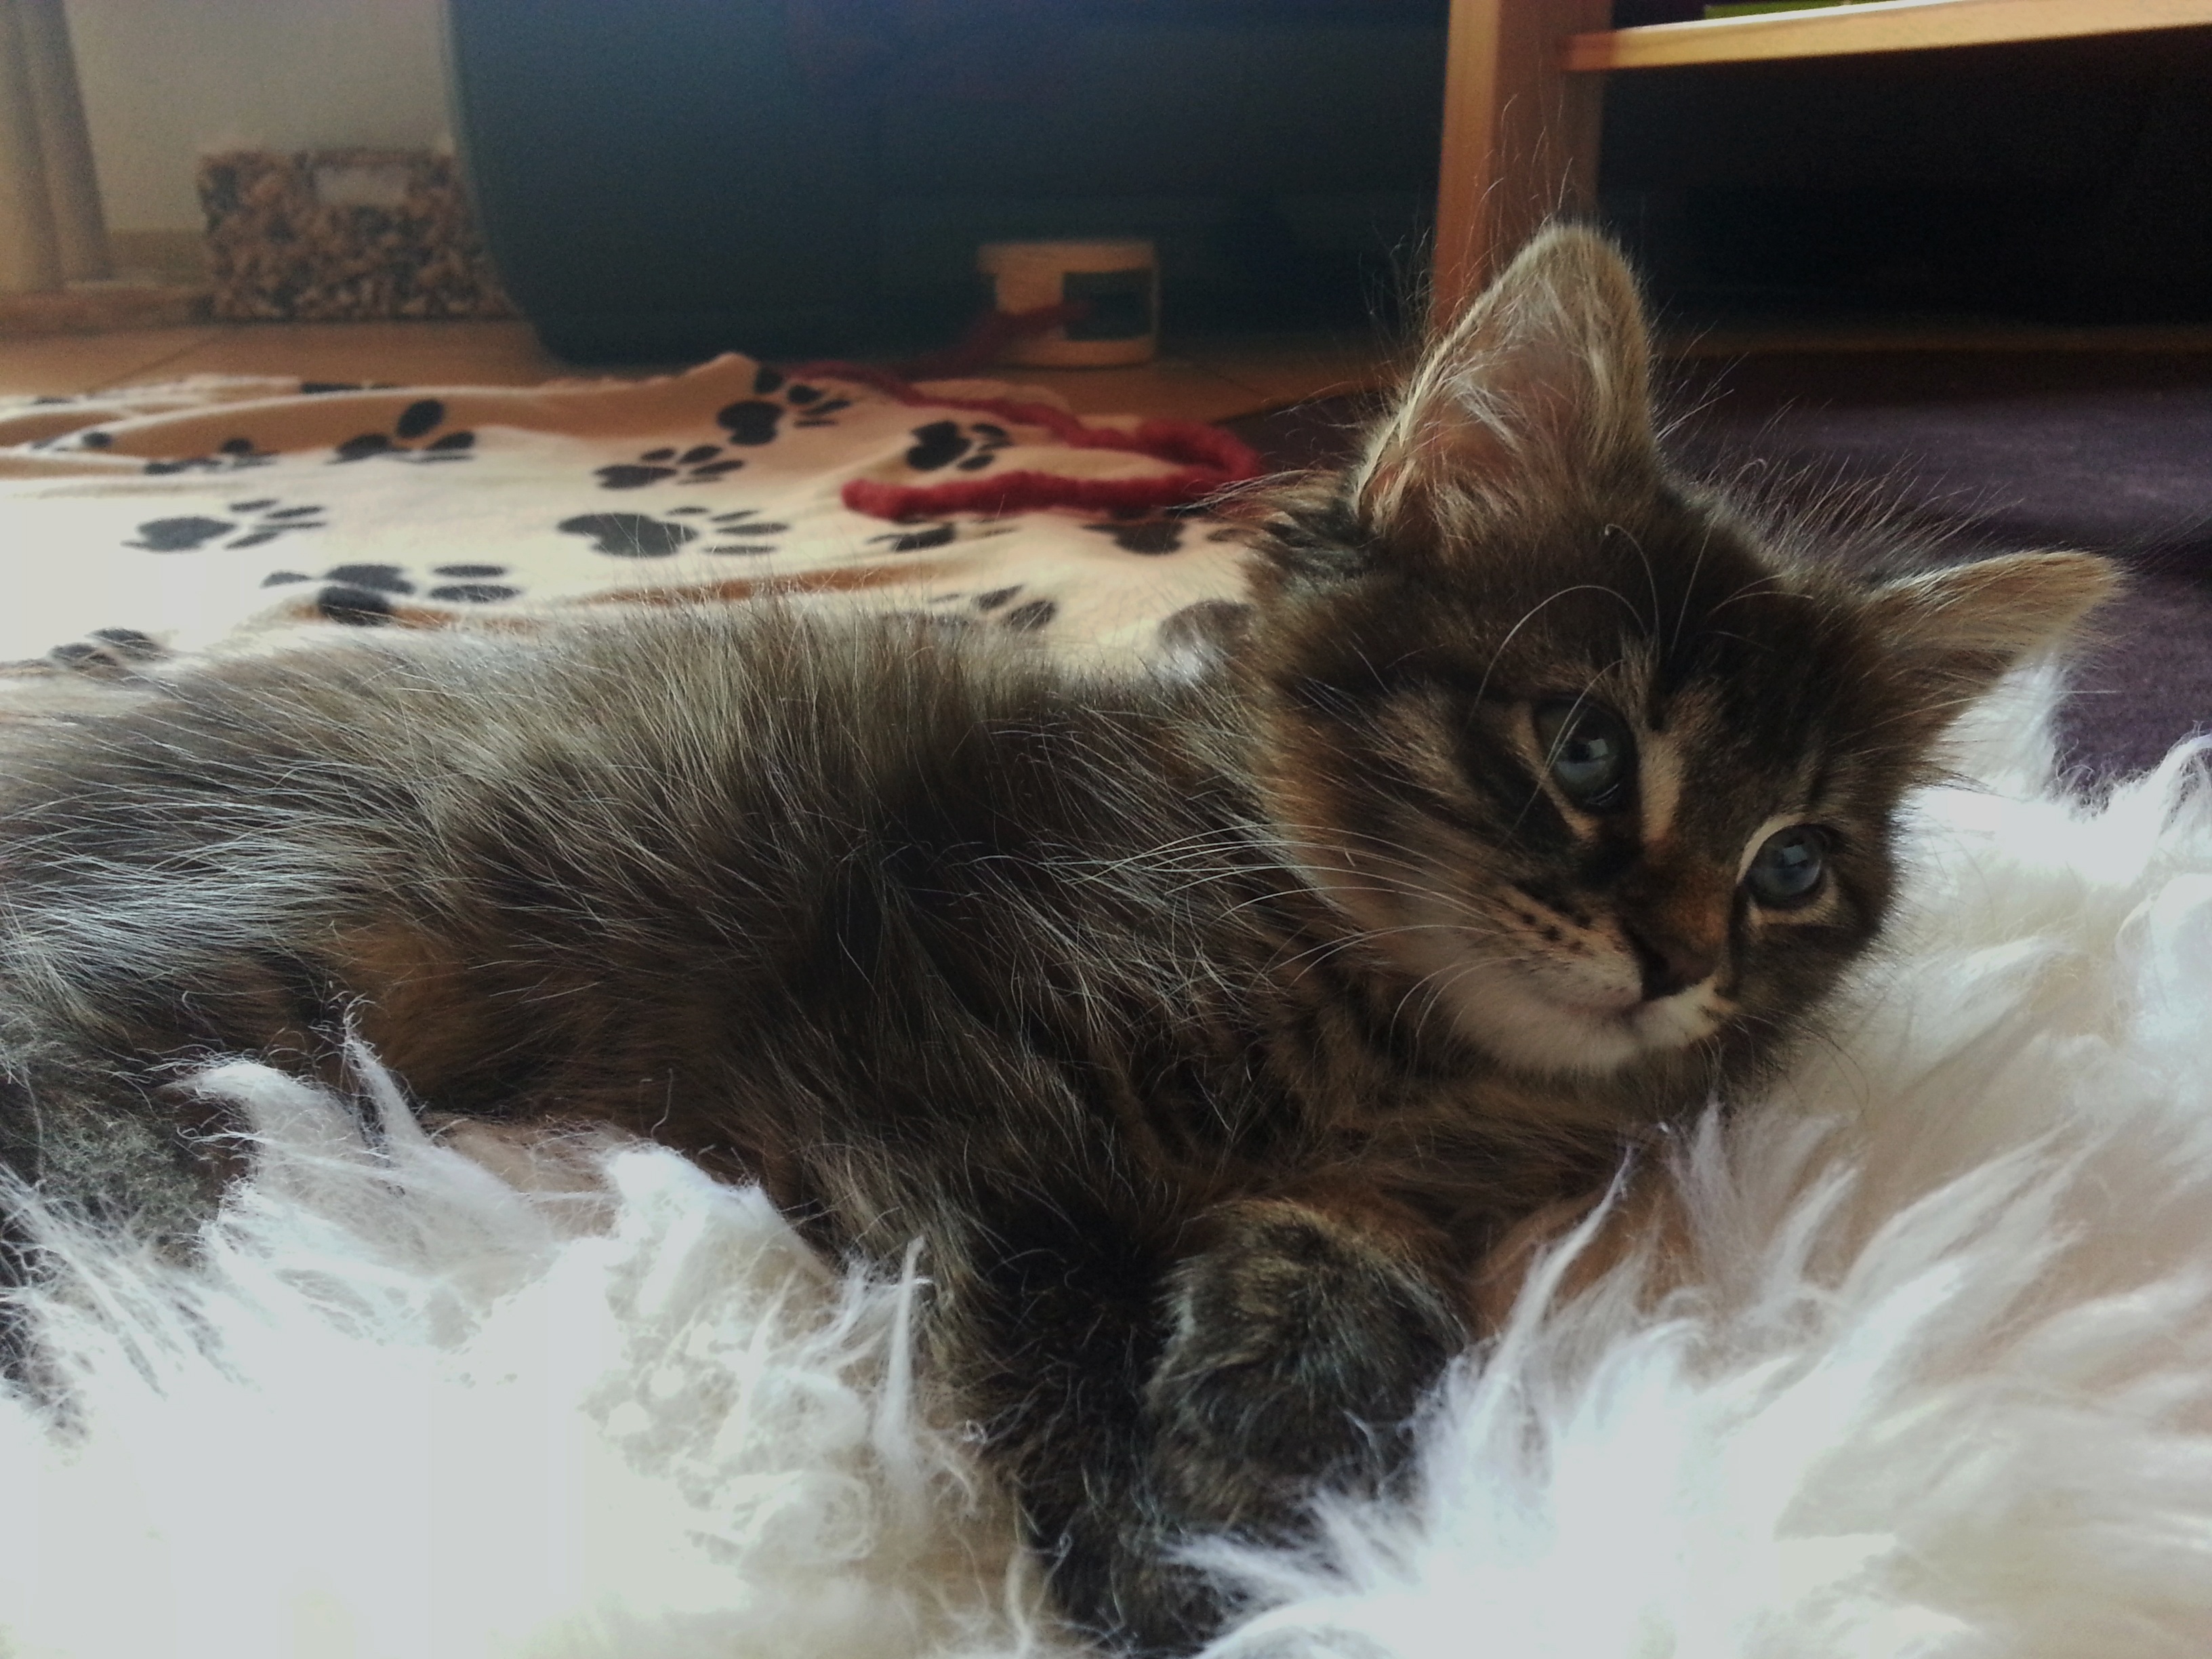
cute, fluffy, kitten, cat, mammal, rest, whiskers, vertebrate, maine coon, concerns, norwegian forest cat, small to medium sized cats, cat like mammal, carnivoran, domestic long haired cat